Florence Stockade

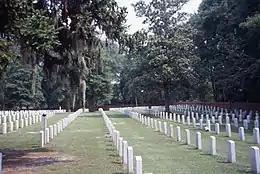
2,802 Union soldiers in unmarked graves are in the Florence National Cemetery

In mid-October, the United States Sanitary Commission delivered supplies. Of the total number of prisoners that passed through the Florence Stockade, 2,802 Union soldiers died there and most were buried in unmarked trenches in what would become the Florence National Cemetery after the war.